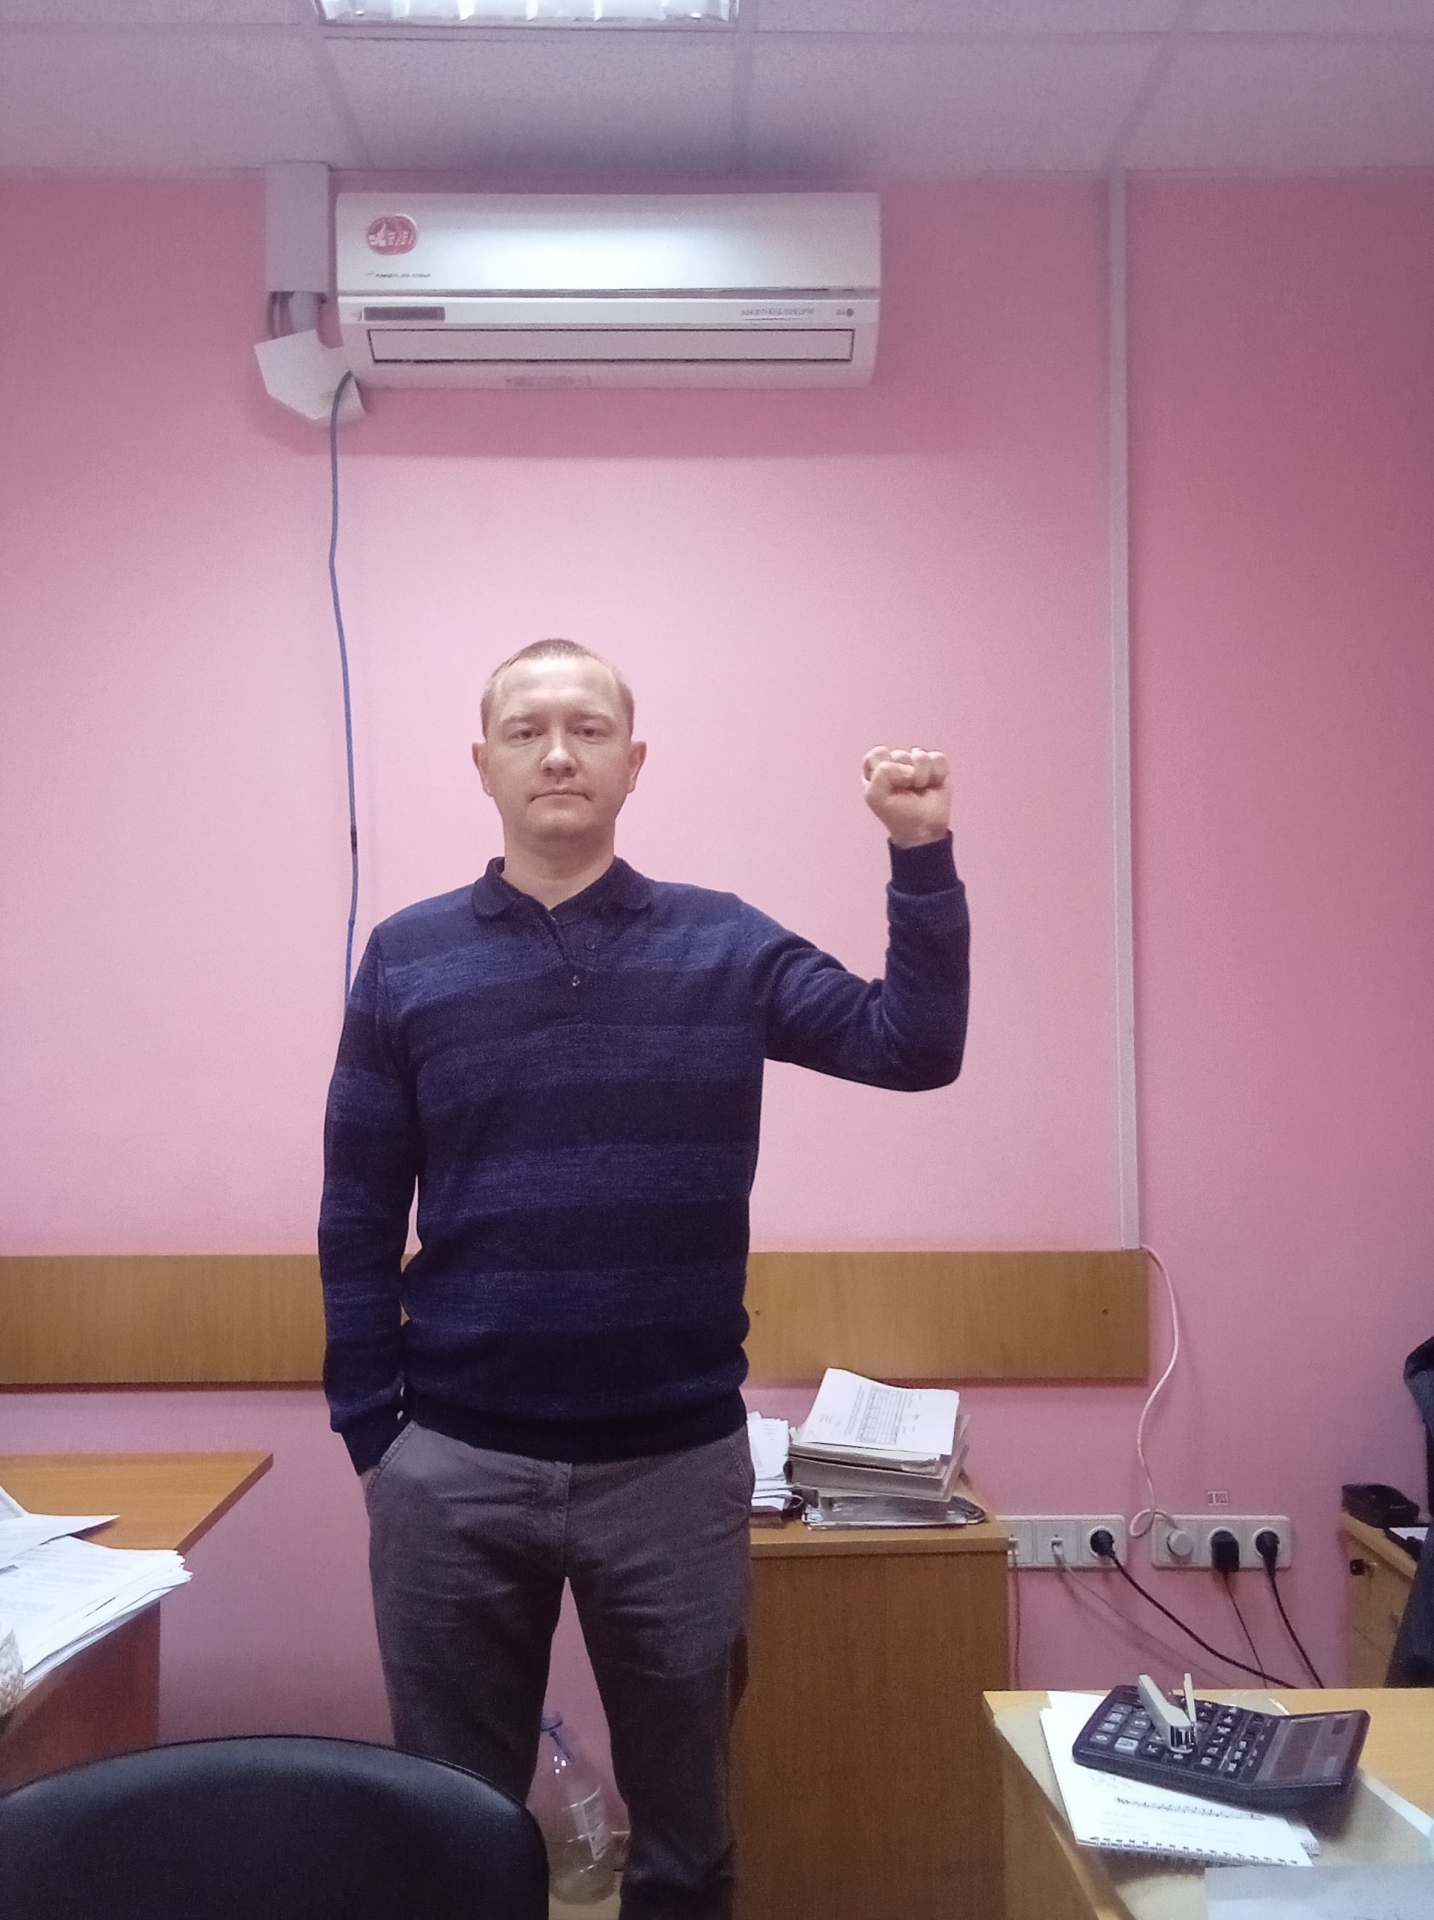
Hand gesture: fist